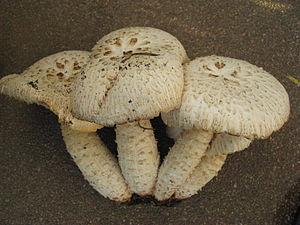
Lentin est un nom vulgaire, issu du genre latin Lentinus, qui désignait un regroupement taxinomique désormais caduc de champignons à lames. Les lentins sont principalement lignicoles et présentent un pied excentrique et un chapeau écailleux. On les croyaient proches des pleurotes, mais aussi de certains polypores. Les analyses moléculaires ont montré qu'il s'agissait en réalité d'un groupe polyphylétique et que les affinités morphologiques entre champignons « lentinoïdes » ont été obtenues par convergence évolutive. Plusieurs espèces de champignons conservent néanmoins un nom normalisé formé à partir du terme « lentin », bien qu'elles ne soient pas apparentées.